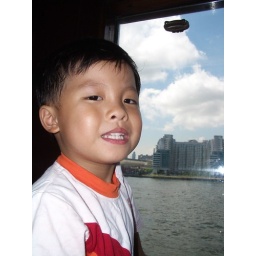
Finally see some blue sky in h.k.